Hymnal

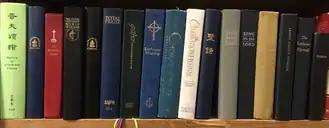
A row of hymnals

A hymnal or hymnary is a collection of hymns, usually in the form of a book, called a hymnbook (or hymn book). They are used in congregational singing. A hymnal may contain only hymn texts (normal for most hymnals for most centuries of Christian history); written melodies are extra, and more recently harmony parts have also been provided.